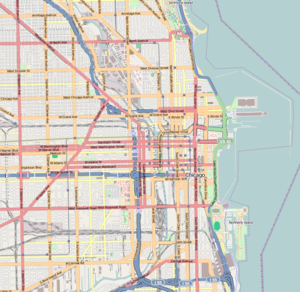
Downtown Chicago désigne la partie centrale de la ville de Chicago, dans l'État de l'Illinois aux États-Unis. Downtown est l'une des quatre sections géographiques qui divisent naturellement le territoire de la ville de Chicago au niveau du canal sanitaire de Chicago et de la rivière Chicago.